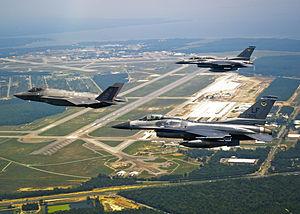
Le Joint strike fighter, en français Chasseur et bombardier développés conjointement, est un programme de recherche aéronautique mené par le gouvernement des États-Unis d’Amérique depuis 1993-1994 en vue de développer un avion de combat multirôle de nouvelle génération destiné à remplacer une grande partie des avions de chasse, de combat et d’attaque au sol en service aux États-Unis, au Royaume-Uni, au Canada et dans d’autres pays sous influence de l'OTAN.